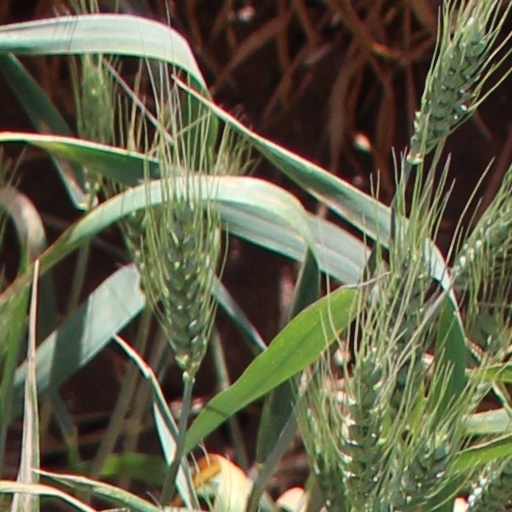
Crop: wheat